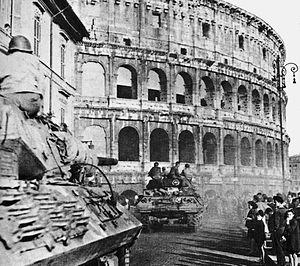
La libération de Rome est l'un des principaux épisodes de la campagne d'Italie de la Seconde Guerre mondiale.